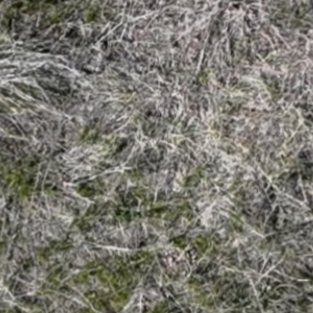
Month: may